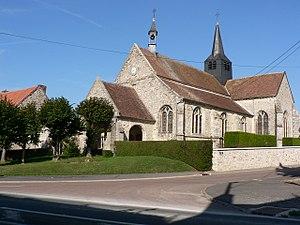
Eglise de la commune